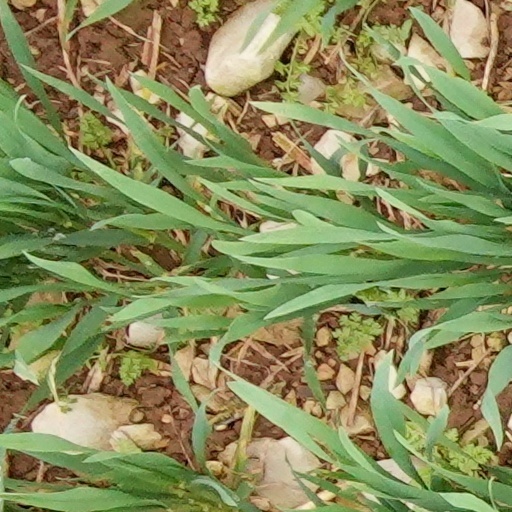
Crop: wheat